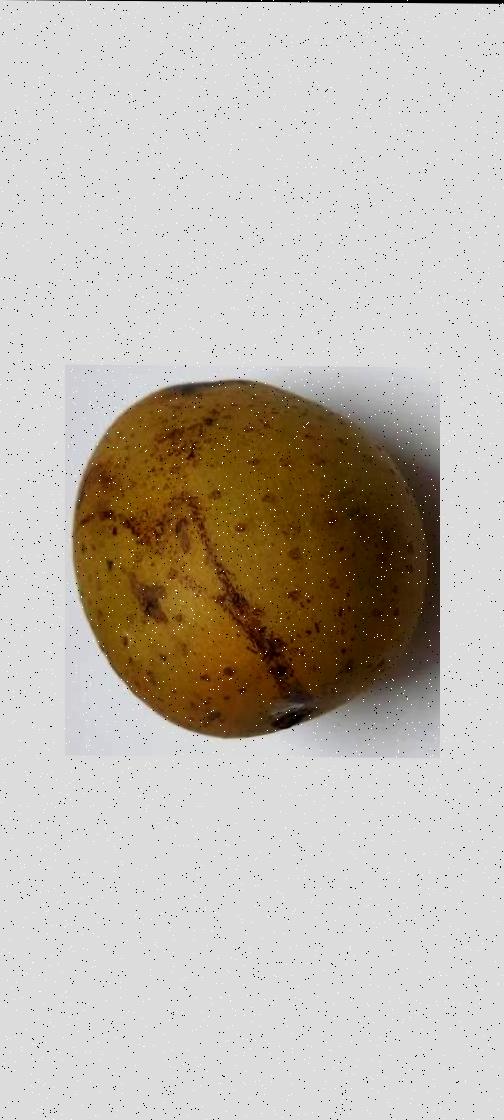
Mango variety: Gourmoti